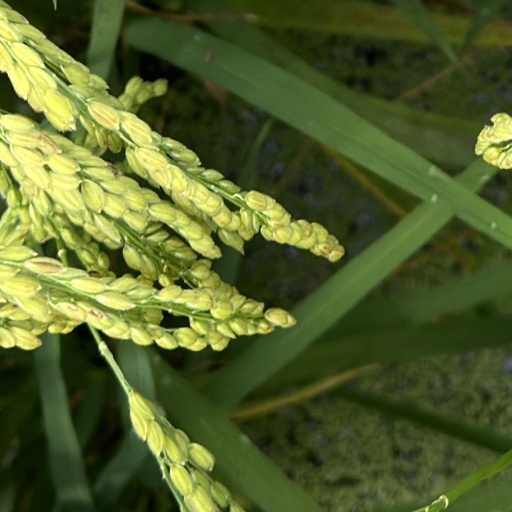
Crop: rice